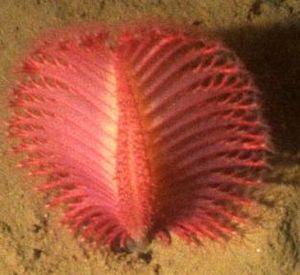
La faune de l'Édiacarien est constituée d'organismes énigmatiques fossiles en forme de feuille ou de tube datant de l'Édiacarien, la dernière période géologique de l'ère néoprotérozoïque. Elle doit son nom aux collines Ediacara, situées à 650 km au nord d'Adélaïde en Australie. Les fossiles de ces organismes ont été découverts dans le monde entier et font partie des plus anciens organismes pluricellulaires complexes connus. La faune de l'Édiacarien se développa lors d'un événement appelé explosion d'Avalon il y a 575 Ma après que la Terre fut sortie d'une longue période de glaciation lors du Cryogénien. Cette faune disparut en grande partie simultanément avec l'apparition rapide — à l'échelle géologique — de la biodiversité au Cambrien, connue sous le nom d'explosion cambrienne. La plus grande partie des formes d'organisation animales existant aujourd'hui sont apparues lors du Cambrien et non lors de l'Édiacarien. Il semble donc que cette faune particulière a disparu, pour une raison encore inconnue, sans avoir de descendants.
Pennatula est un genre d'animaux de l'embranchement des cnidaires. Ces animaux sont fixés sur un substrat.
Les pennatules forment une famille de cnidaires marin fixés sur le substrat. Ce sont des animaux filtreurs planctonivores en forme de plume.